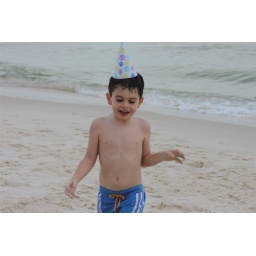
Gabriel playing in his party hat on the beach